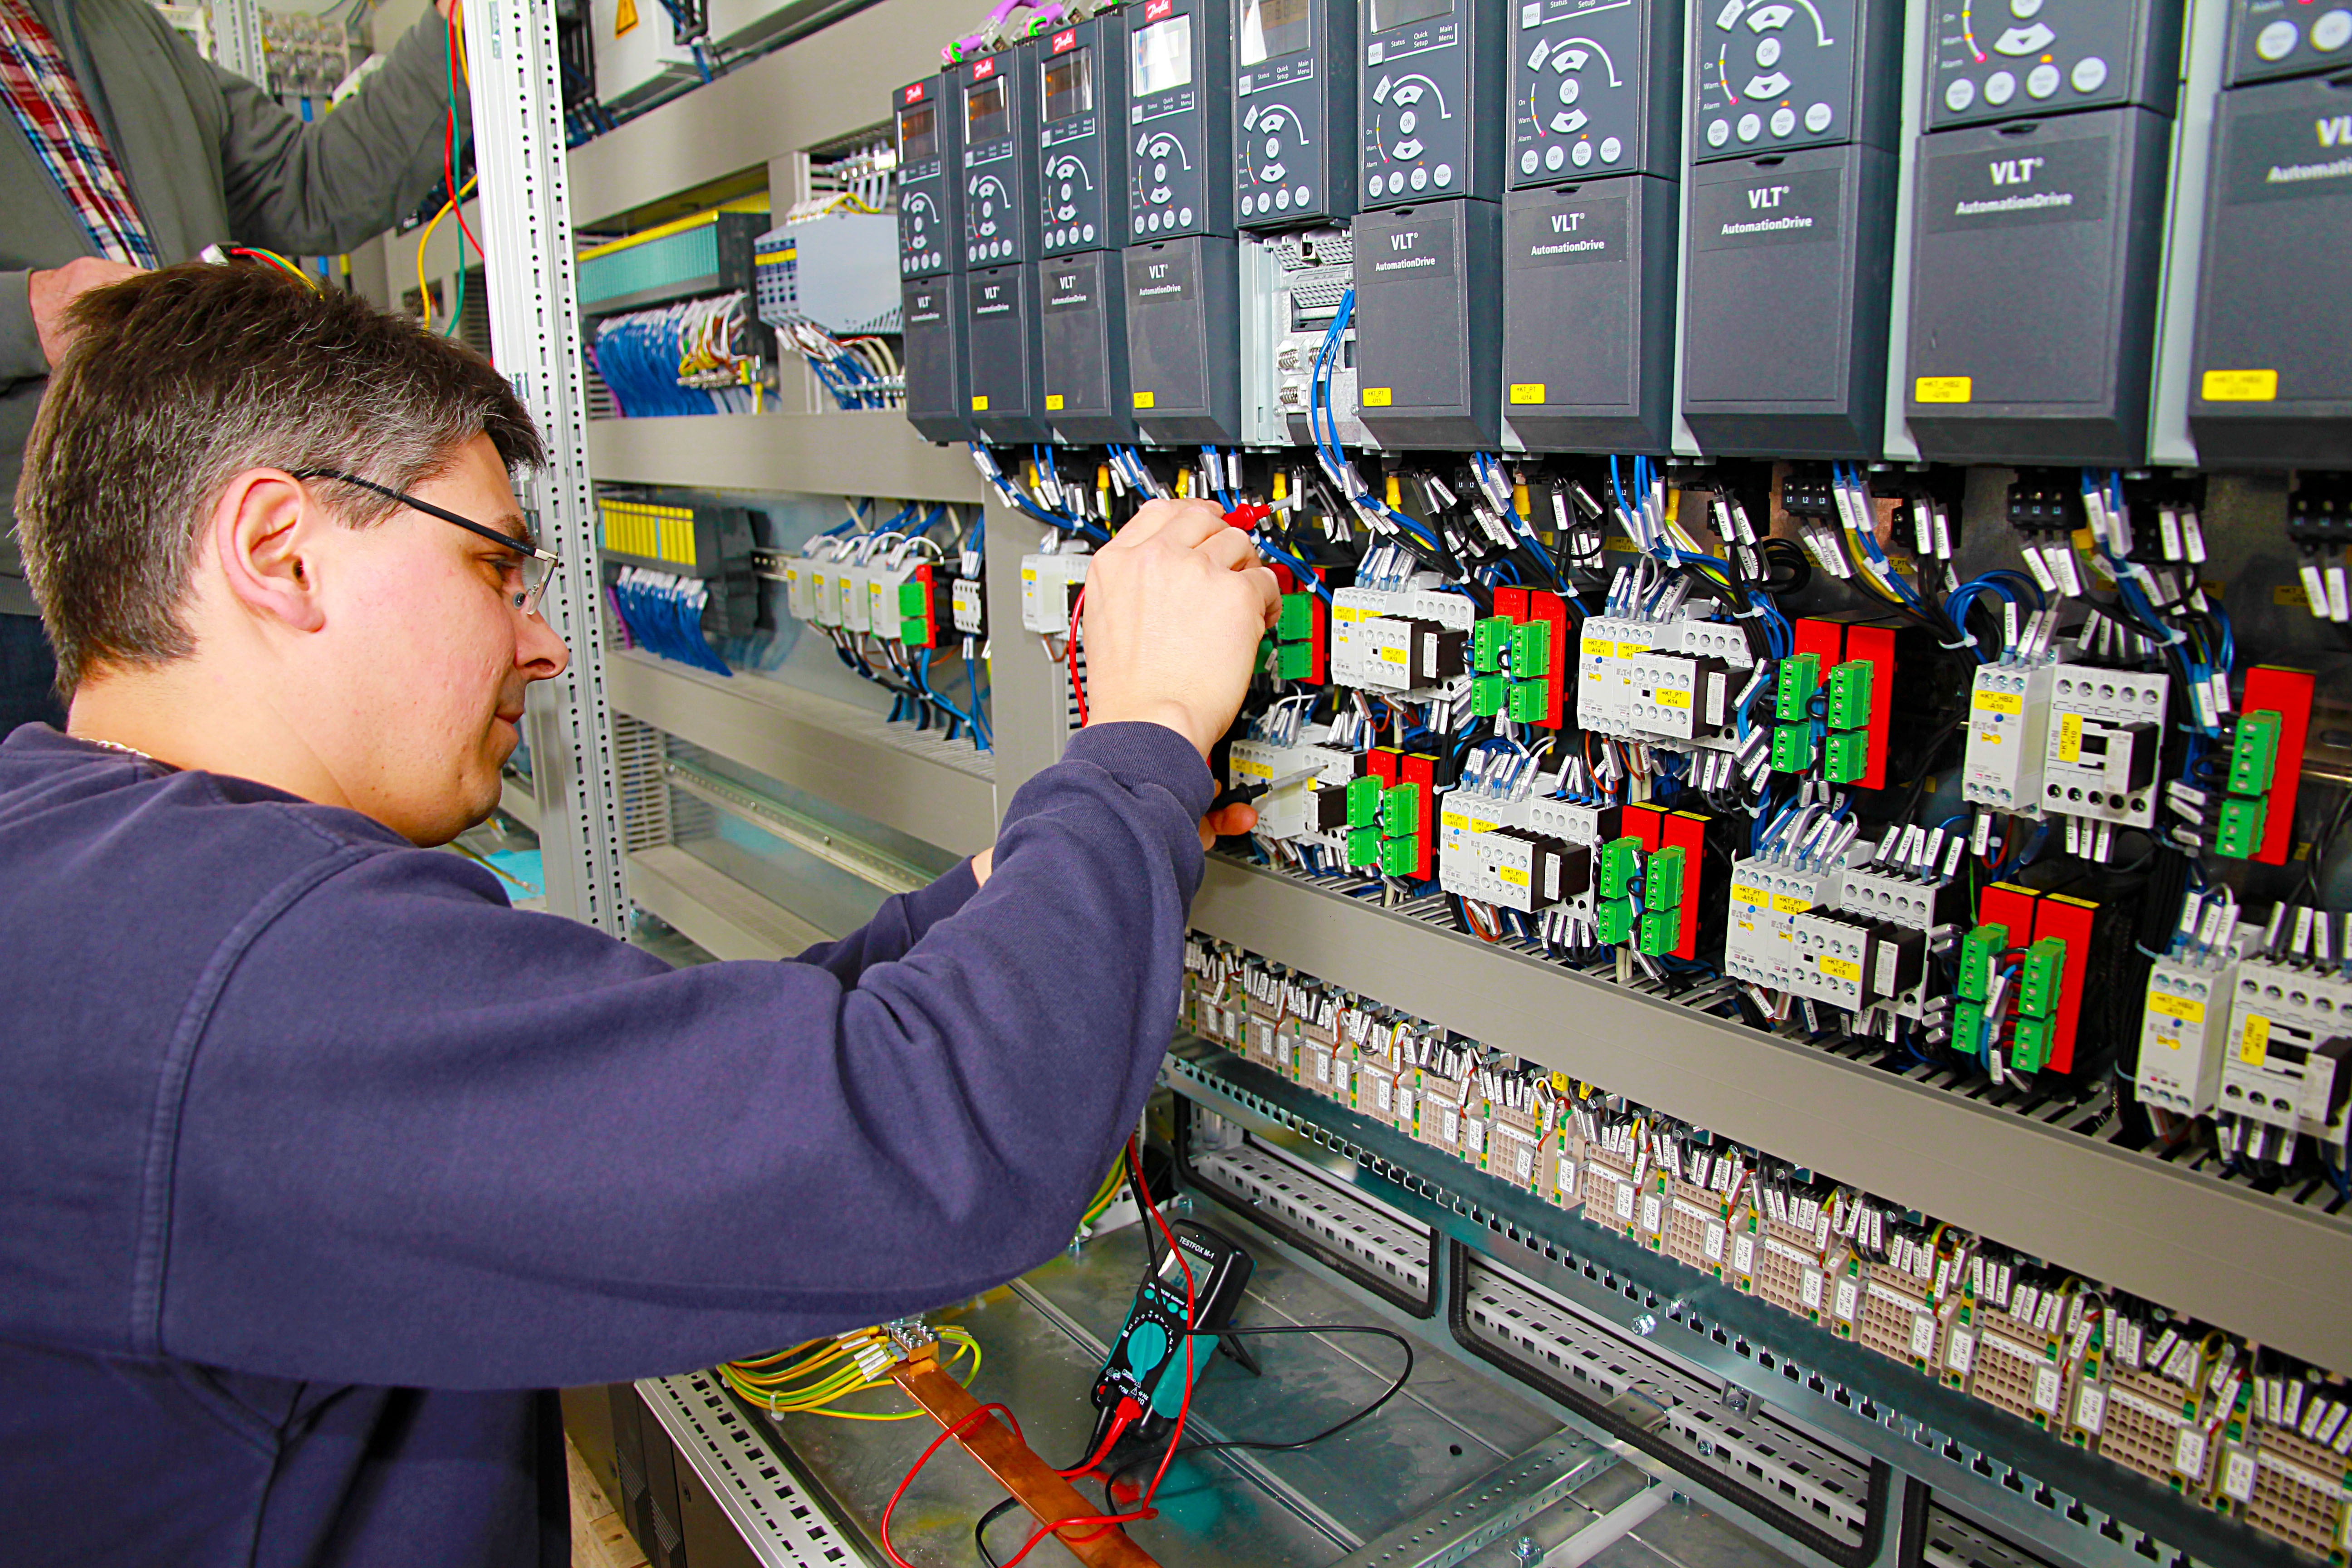
work, man, male, business, profession, power plant, supermarket, workplace, staff, automation, world of work, electronic engineering, control cabinet